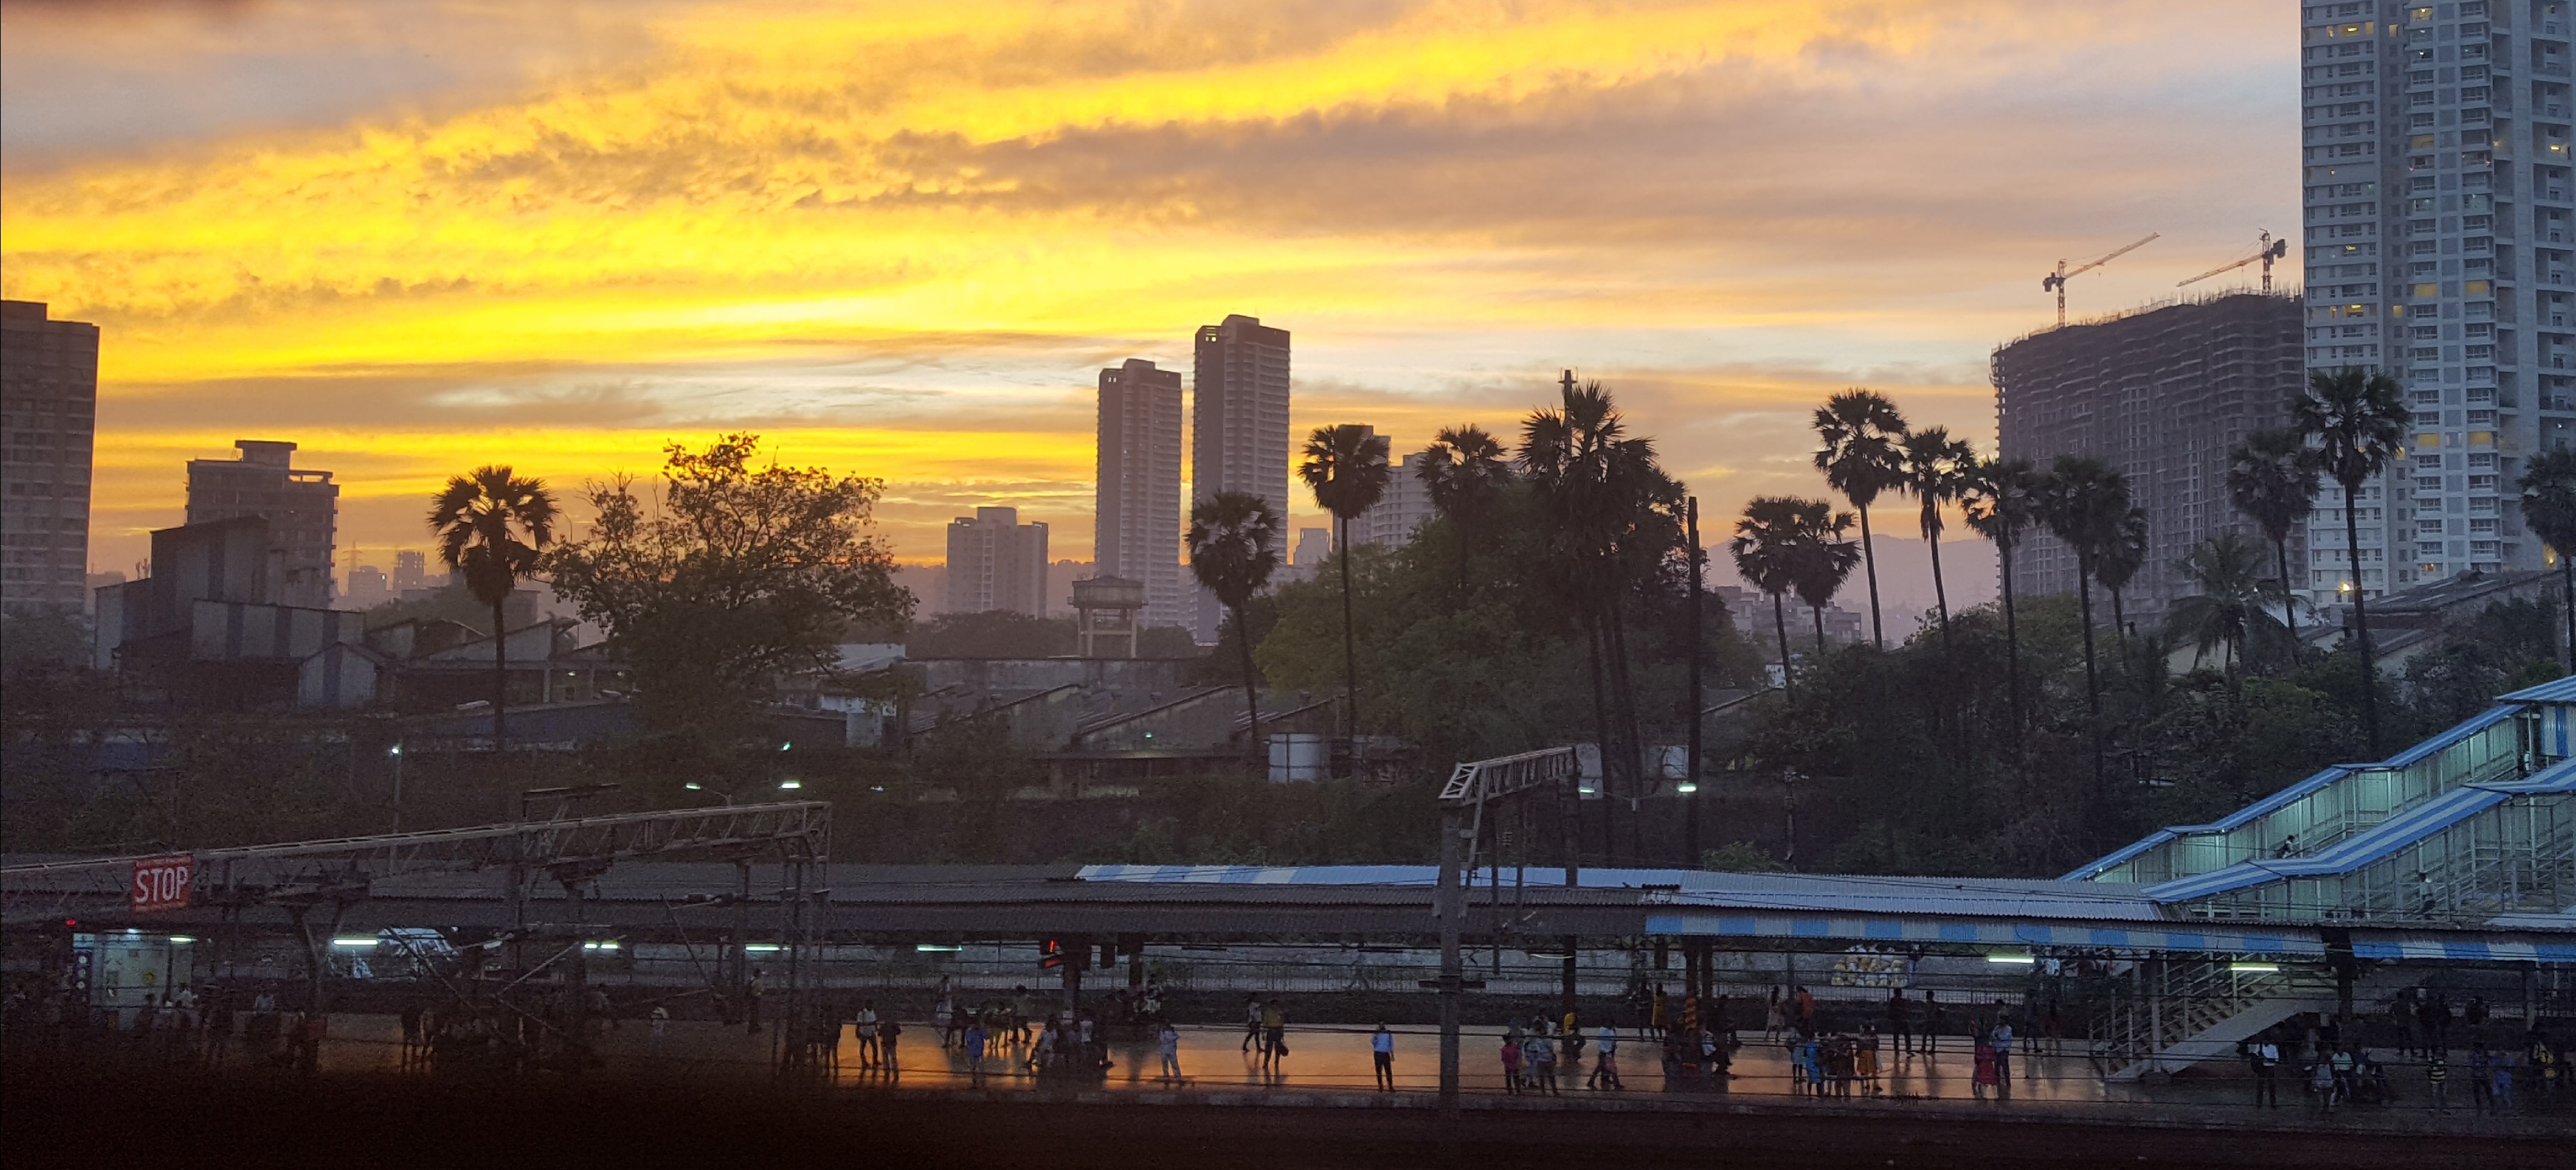
sunset, sunshine, tower, india, indian, railway, station, mumbai, passengers, sky, colours, gradient, divine, photography, mobile, samsung, S6edge, photo, cityscape, skyline, city, urban area, metropolitan area, metropolis, skyscraper, dawn, dusk, cloud, morning, evening, downtown, horizon, sunrise, reflection, daytime, building, tower block, sunlight, night, meteorological phenomenon, computer wallpaper, landscape, tree